Fort Worth Public Library

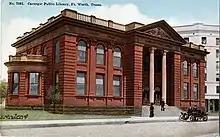
Postcard of the Carnegie Public Library in Fort Worth, undated

In April 1892, 20 women formed the idea for the city's first library while meeting at the home of Jennie Scott Scheuber. Under the Fort Worth Public Library Association, this association received its state charter and with the financial support from Andrew Carnegie they brought the Fort Worth Public Library into existence. Carnegie donated building funds for the construction of more than 2,000 libraries in the United States and from 1886 to 1919 he donated $56 million. Carnegie suggested to the founding women that they ask the local gentlemen for "the price of a good cigar" to help raise the necessary local supporting funds. Sarah Gray Jennings donated the land at 915 Throckmorton Street on stipulation that it always be used for a library. When the City Council approved spending $4,000 per year to run the library, Carnegie contributed $50,000 for the building. The Carnegie Public Library of Fort Worth opened on October 17, 1901, at Ninth and Throckmorton streets.